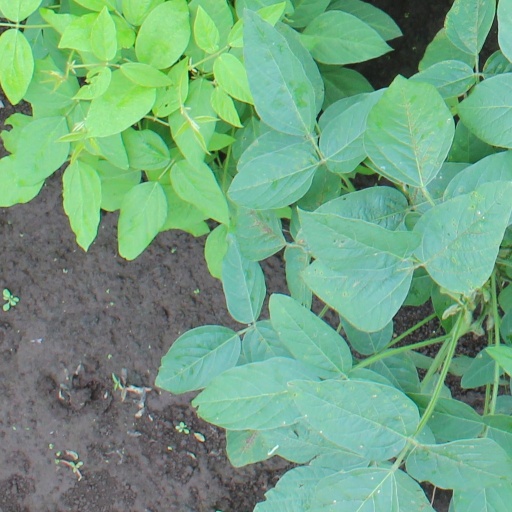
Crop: soybean